SS Normandie

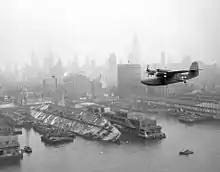
U.S. Coast Guard Grumman Widgeon flies over wreck of "Lafayette" in New York 1943

As a result, "Normandie" at many times throughout her service history carried less than half her full complement of passengers. Her German rivals "Bremen" and "Europa", and Italian rivals "Rex" and also suffered from this problem; despite their innovative designs and luxurious interiors, they made little profit for their respective companies. Contributing to this were international boycotts against Germany and Italy as the European geopolitical situation deteriorated through the 1930s.